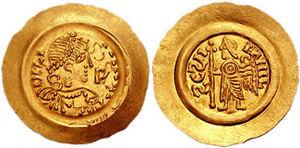
Liutprand est roi des Lombards d'Italie de 712 à 744.